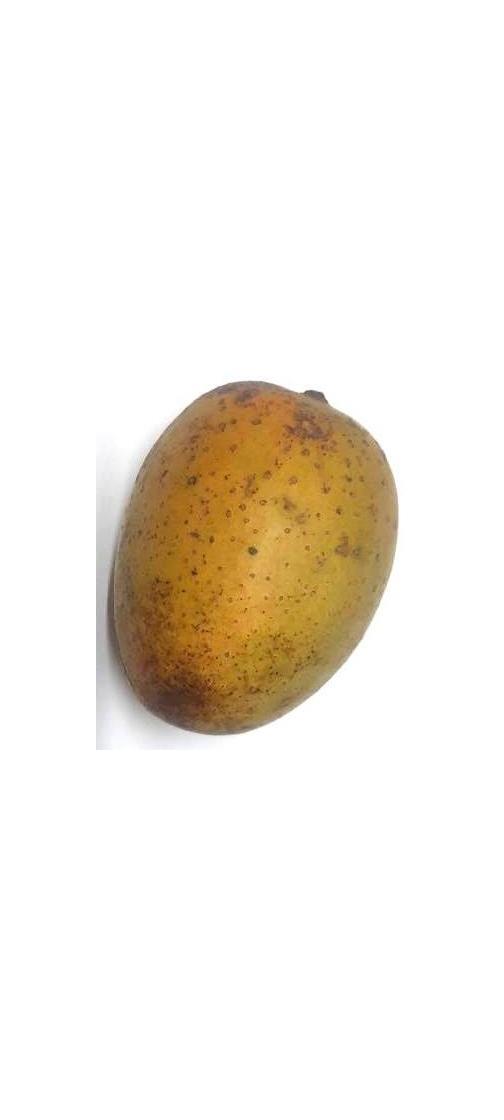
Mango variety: Gourmoti